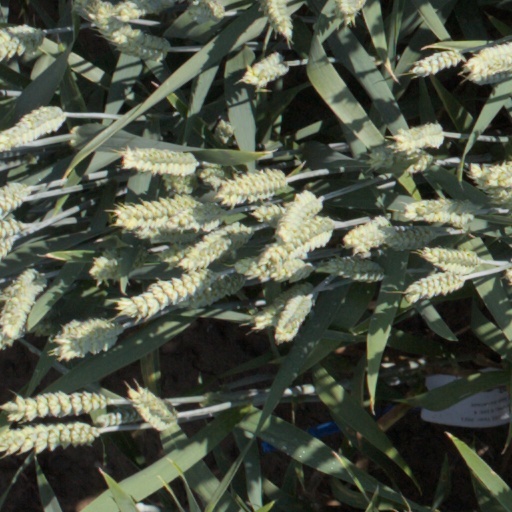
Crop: wheat